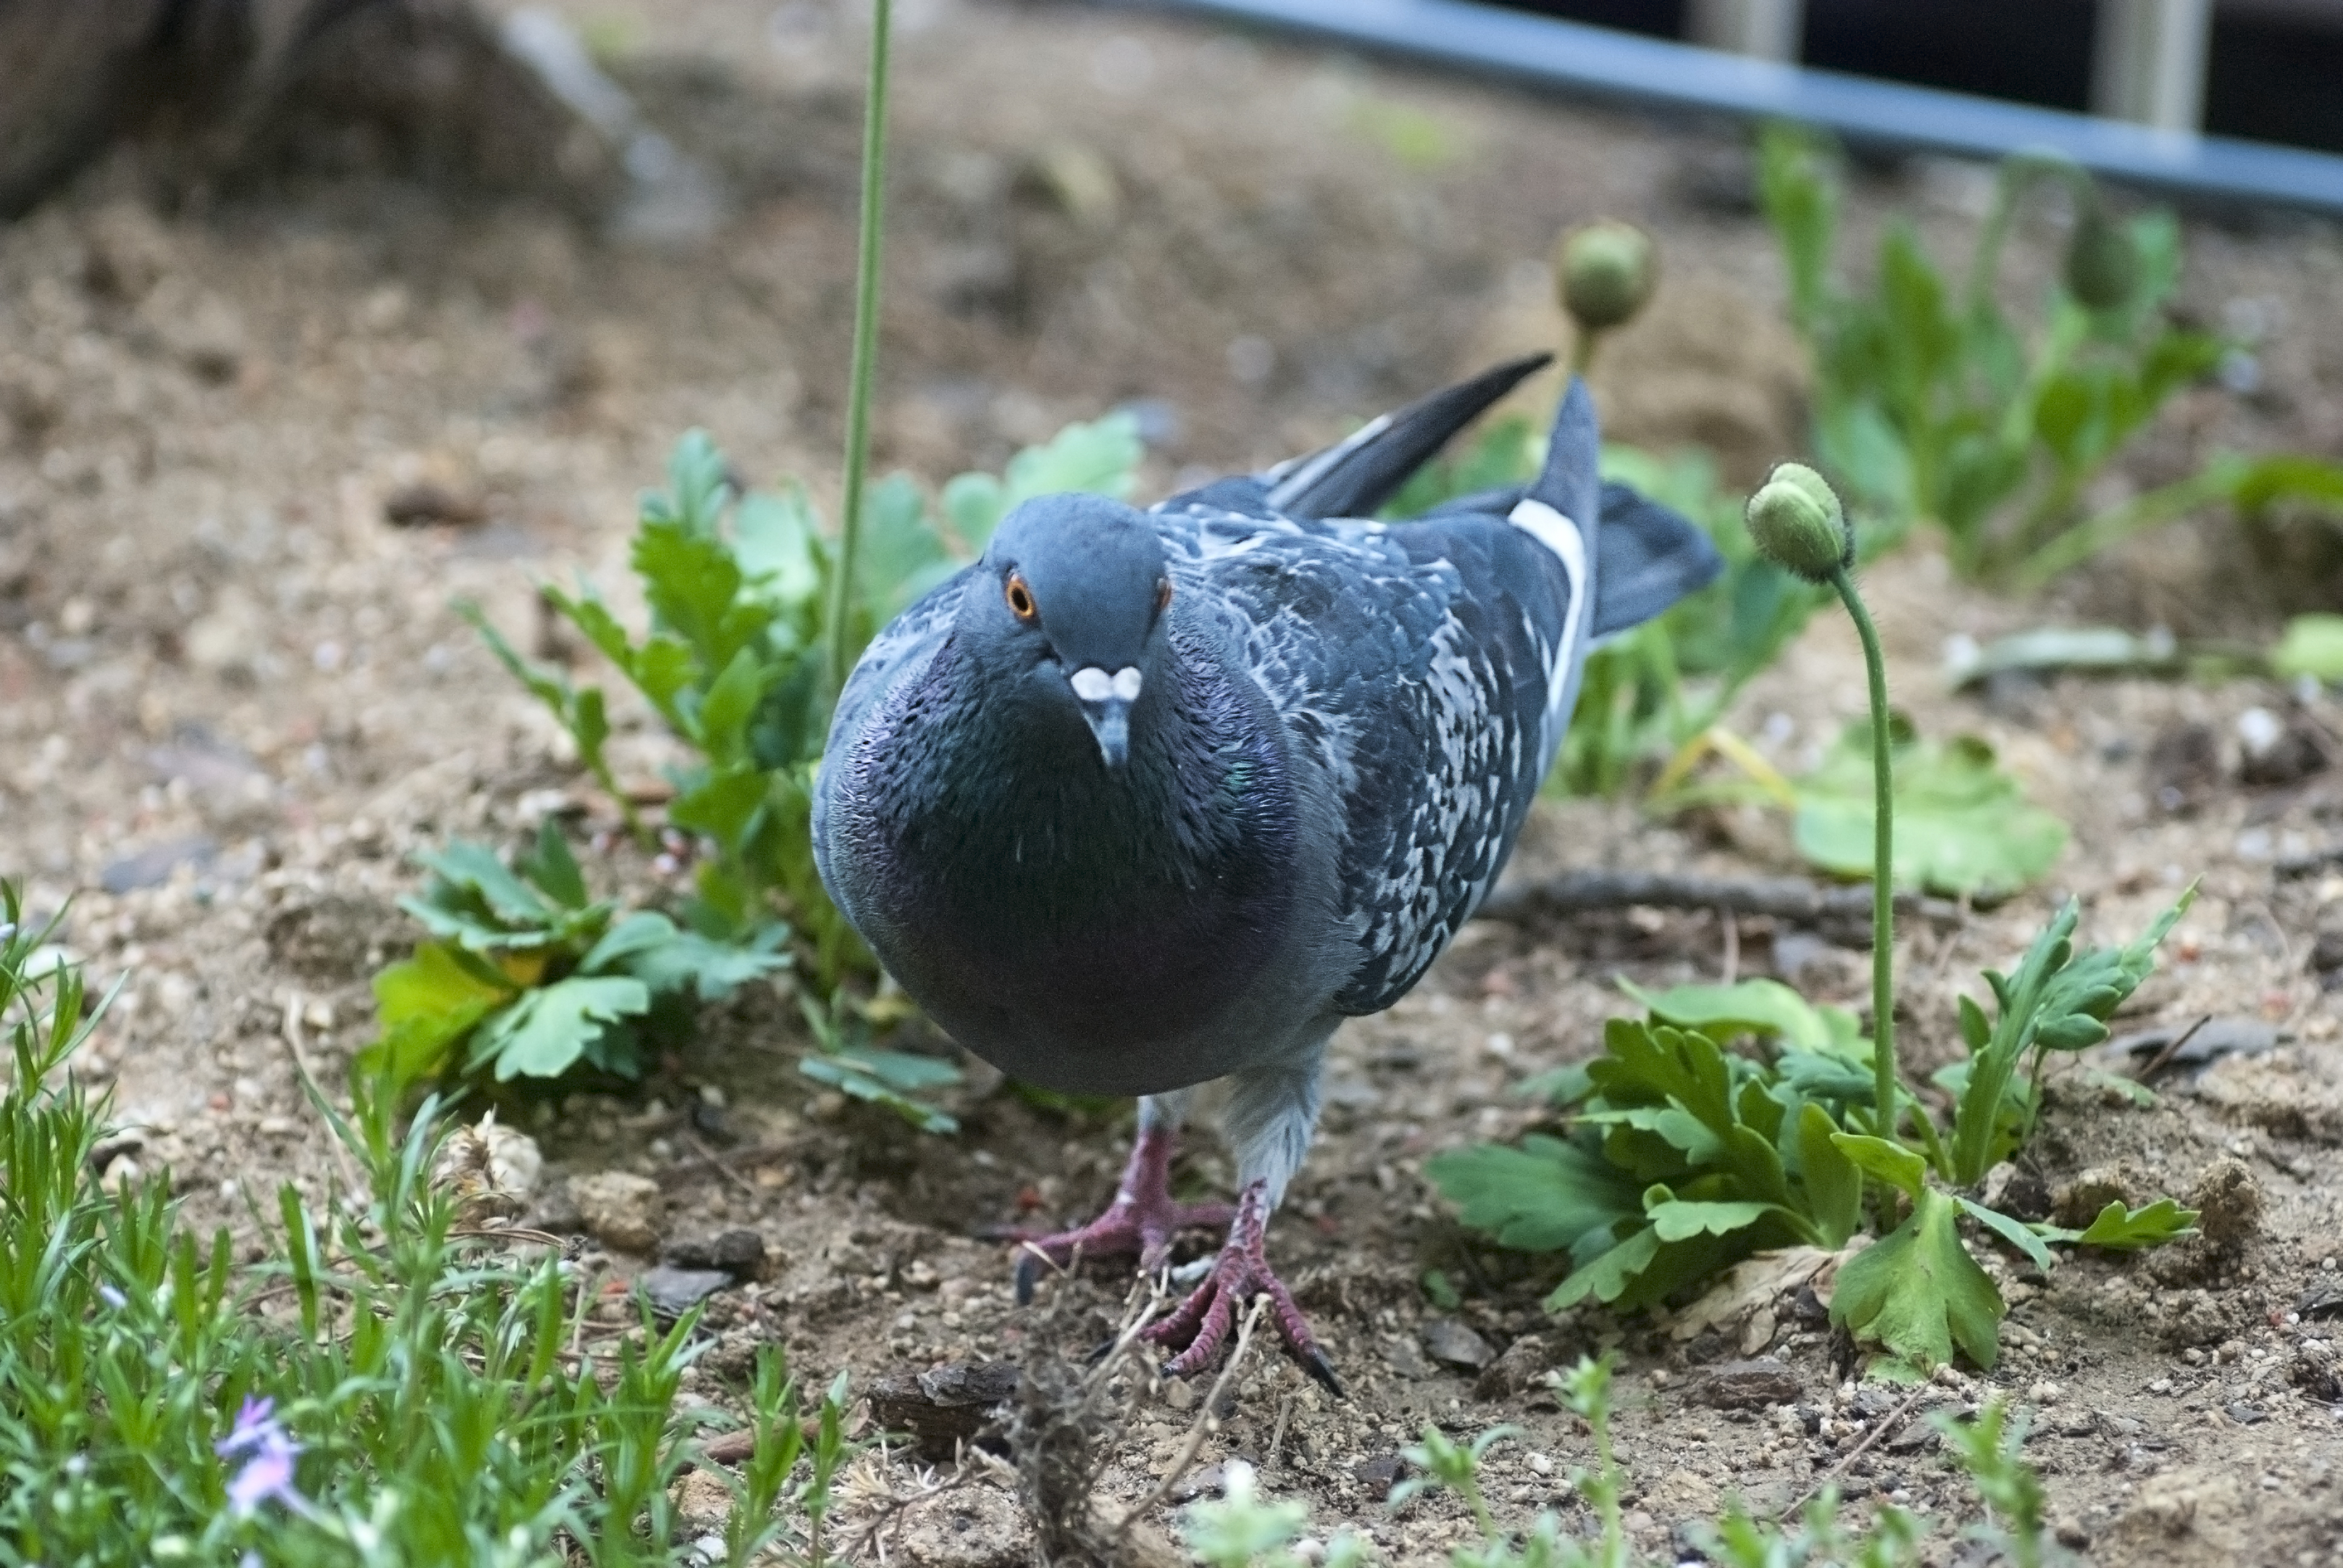
bird, beak, botany, plant, grass, adaptation, wildlife, zoo